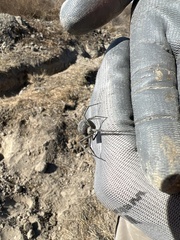
Species: Lactrodectus_hesperus